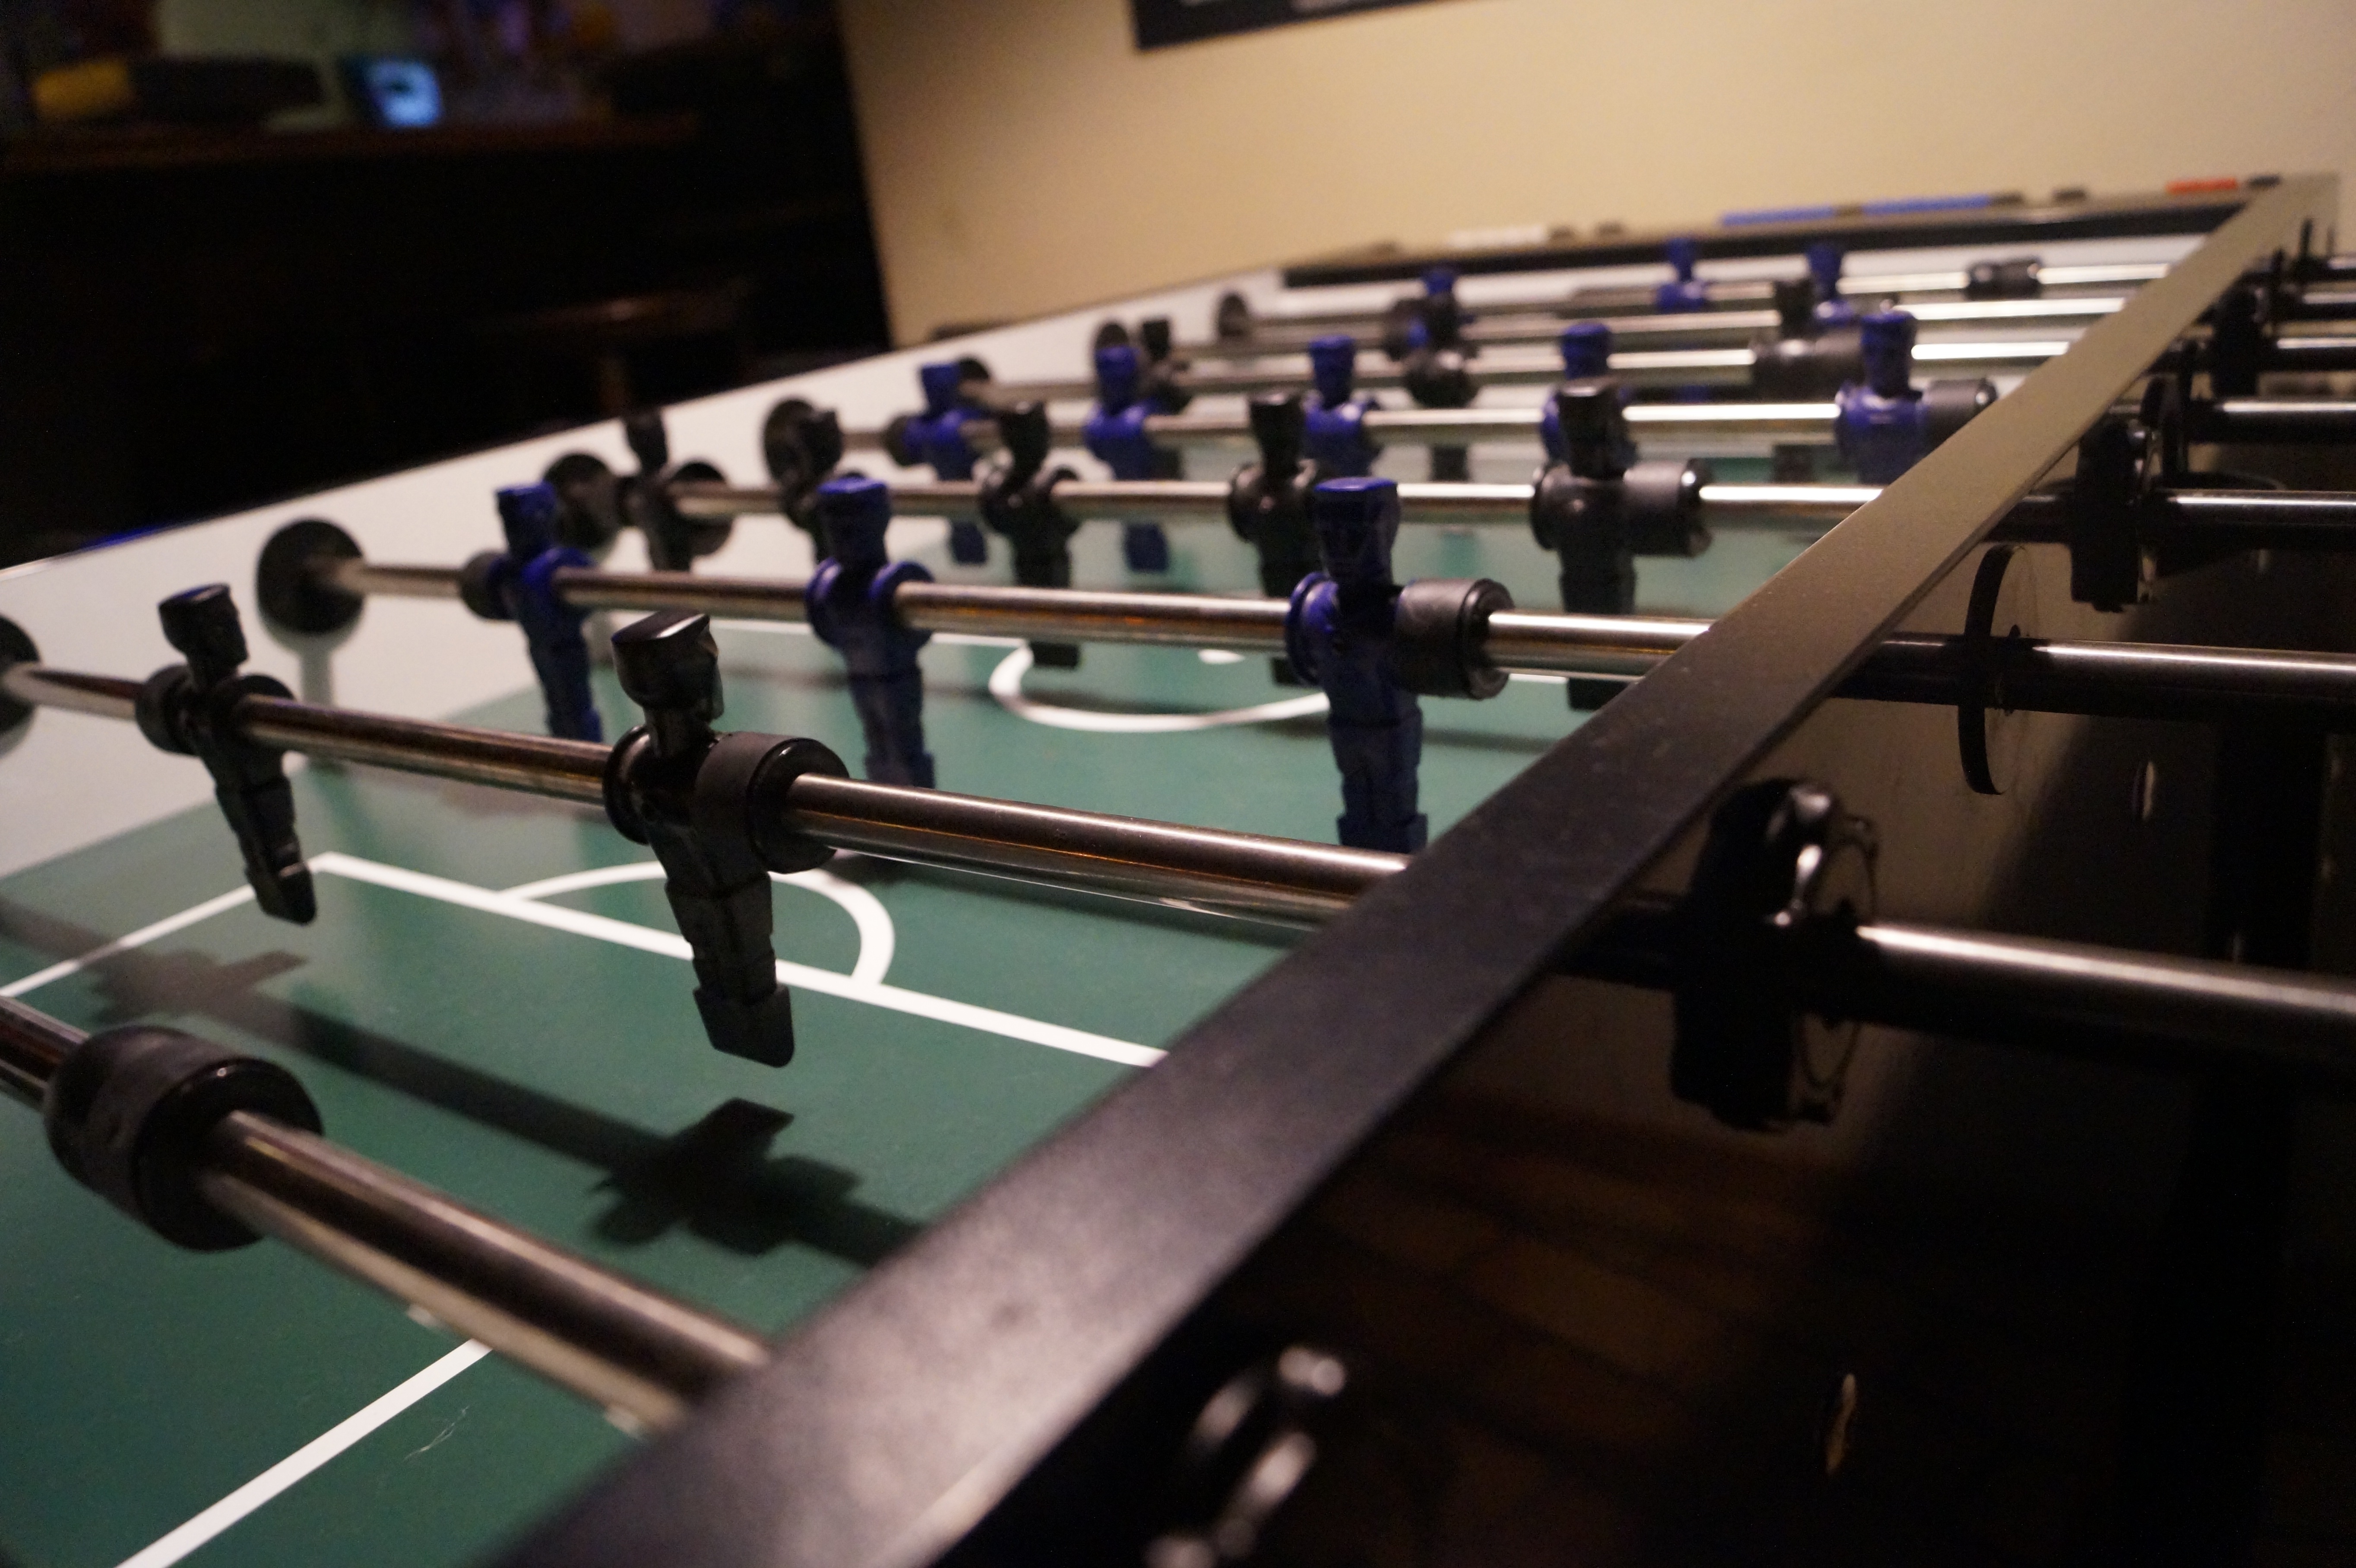
structure, play, room, football, gym, table football, sports, kicker, foosball table, soccer table, sport venue, physical fitness, exercise equipment, exercise machine, boxing ring